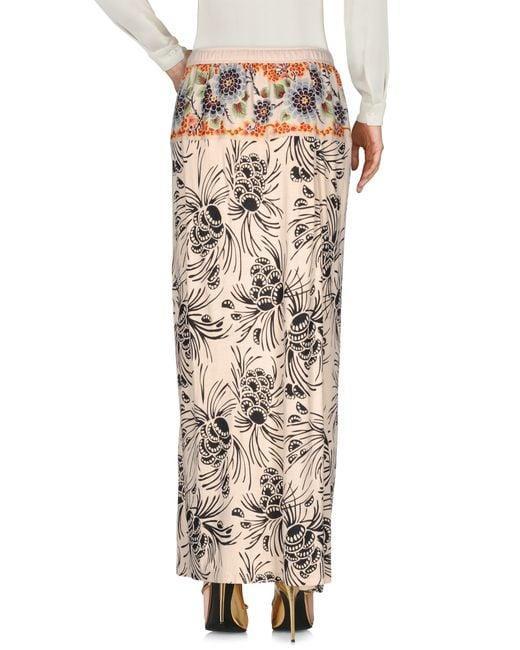
Bedruckter hautfarbener Rock für Frauen